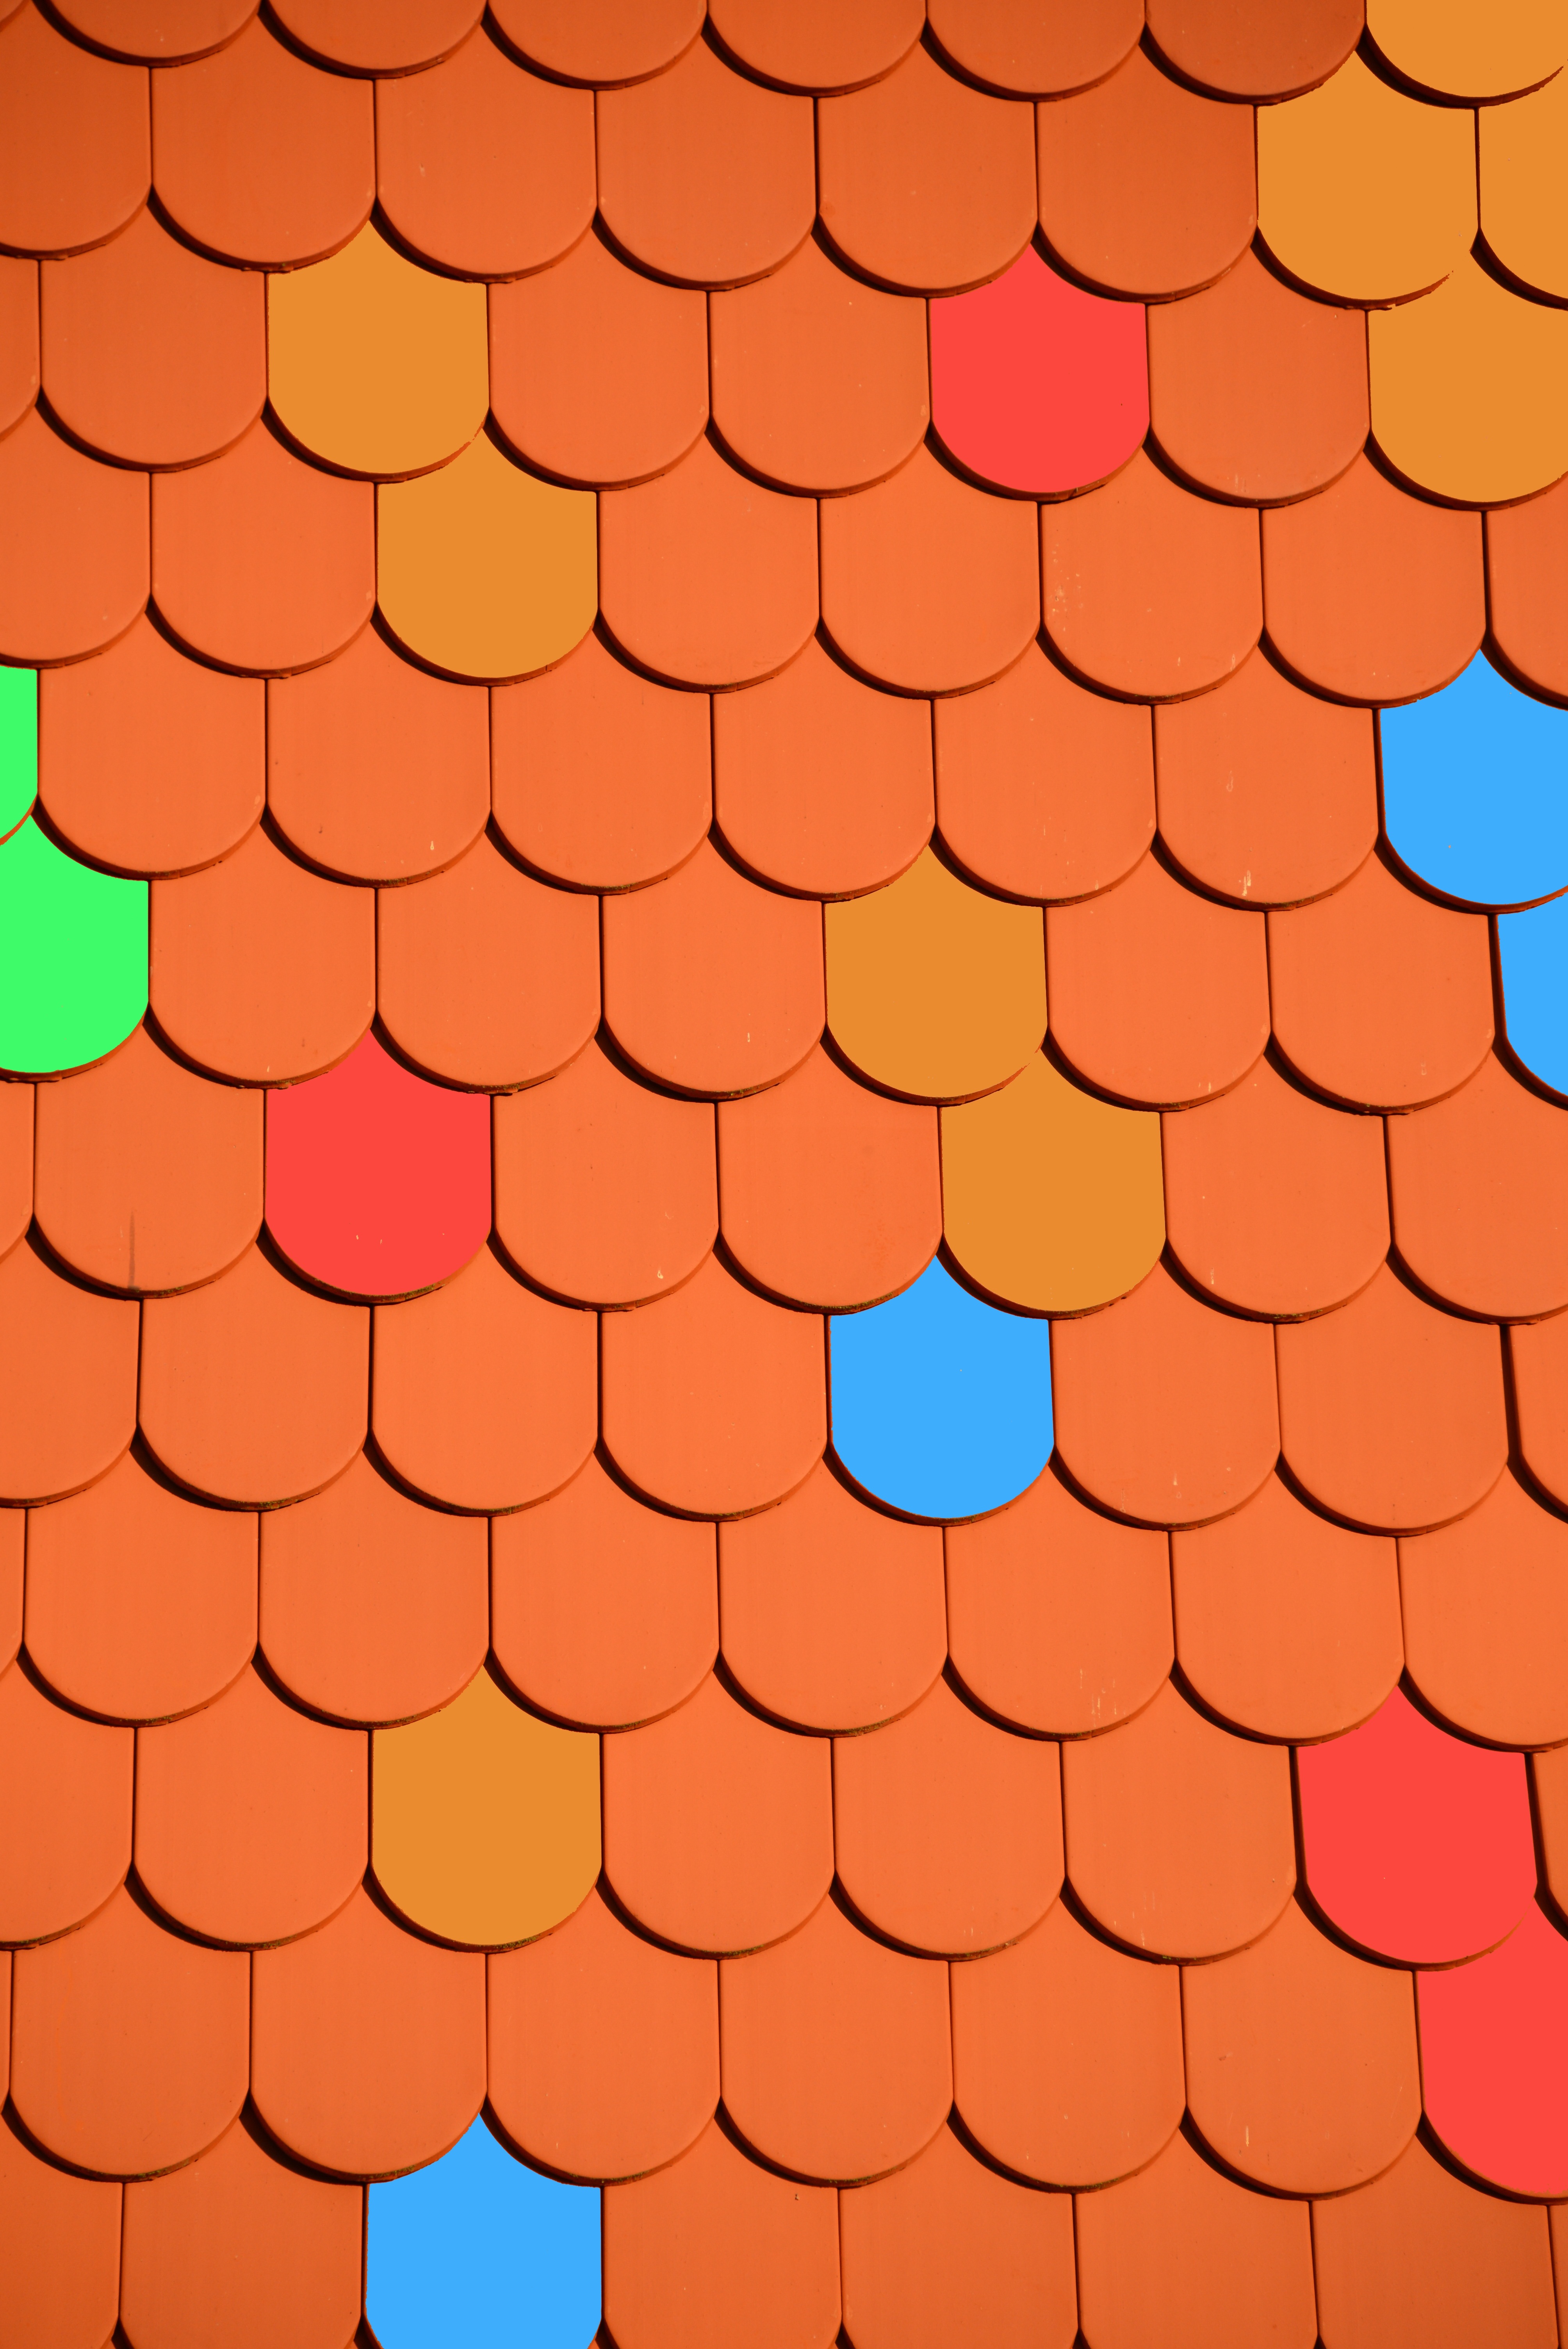
architecture, structure, petal, floor, roof, building, home, orange, pattern, line, red, color, tile, colorful, brick, circle, roofing, art, illustration, design, symmetry, shape, top, roofs, gable, house roof, flooring, beaver tails